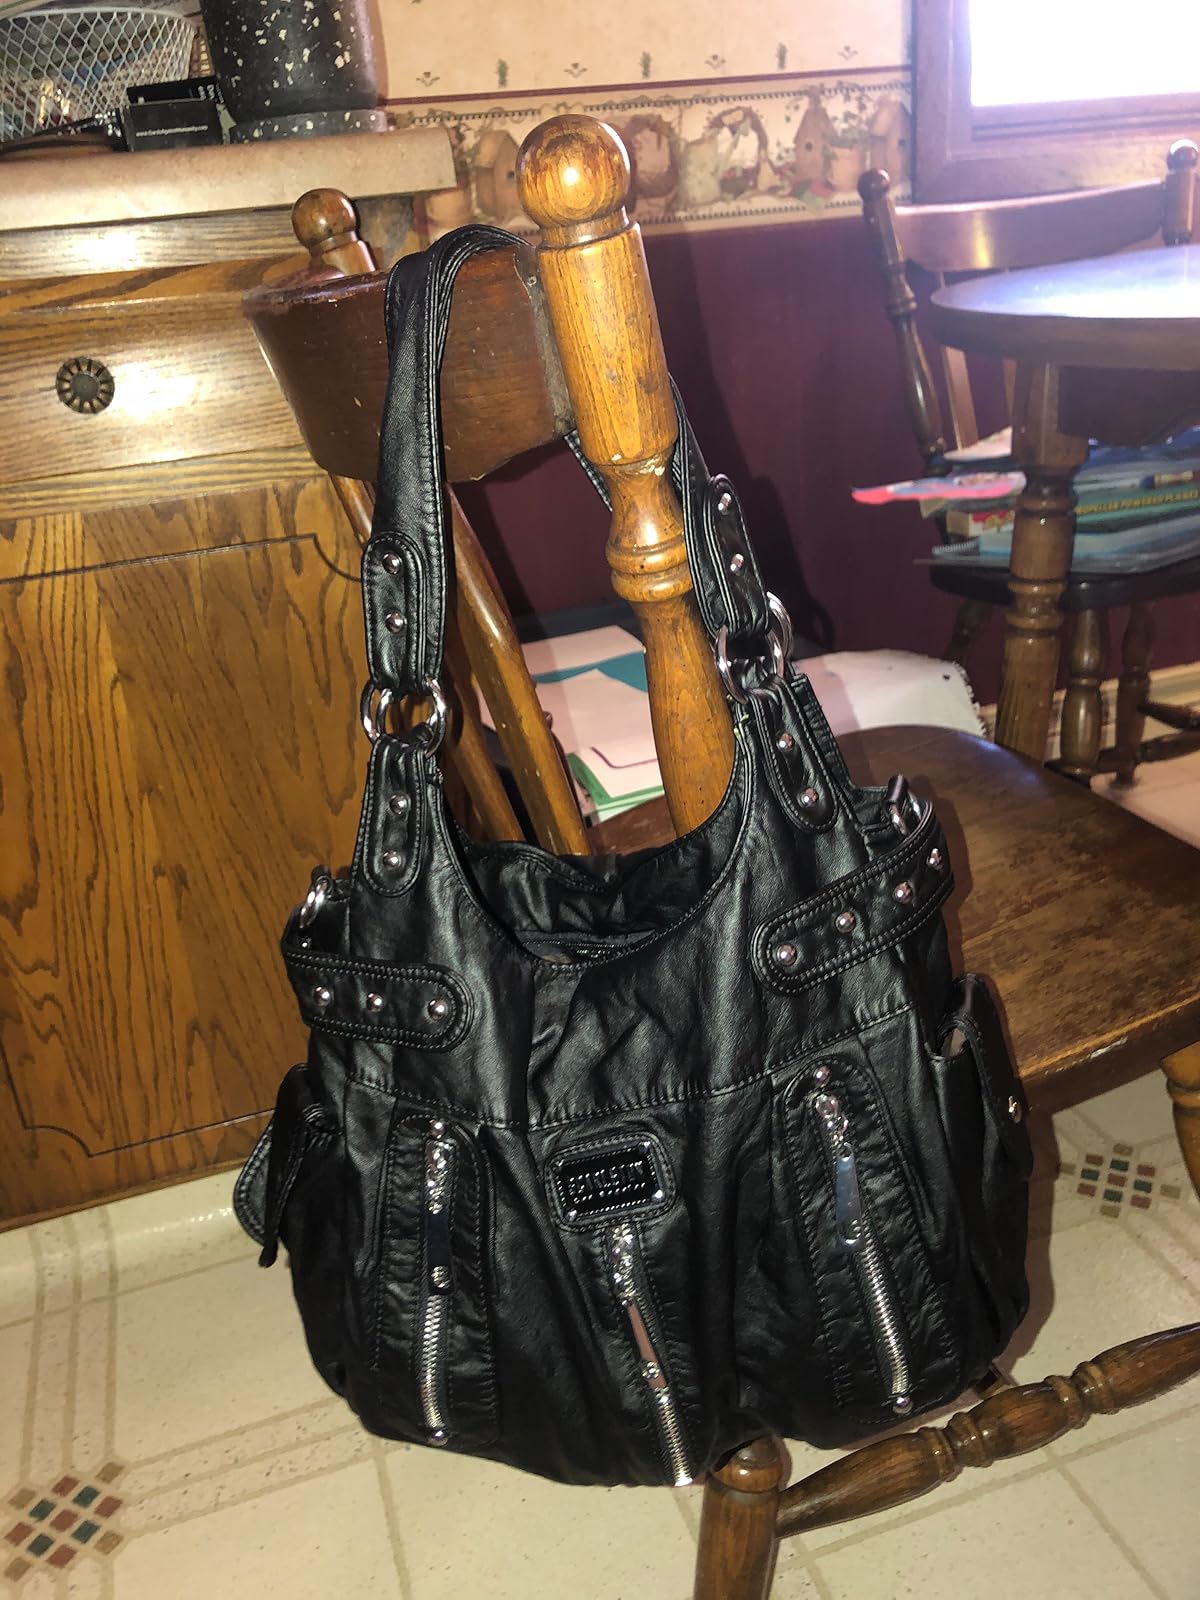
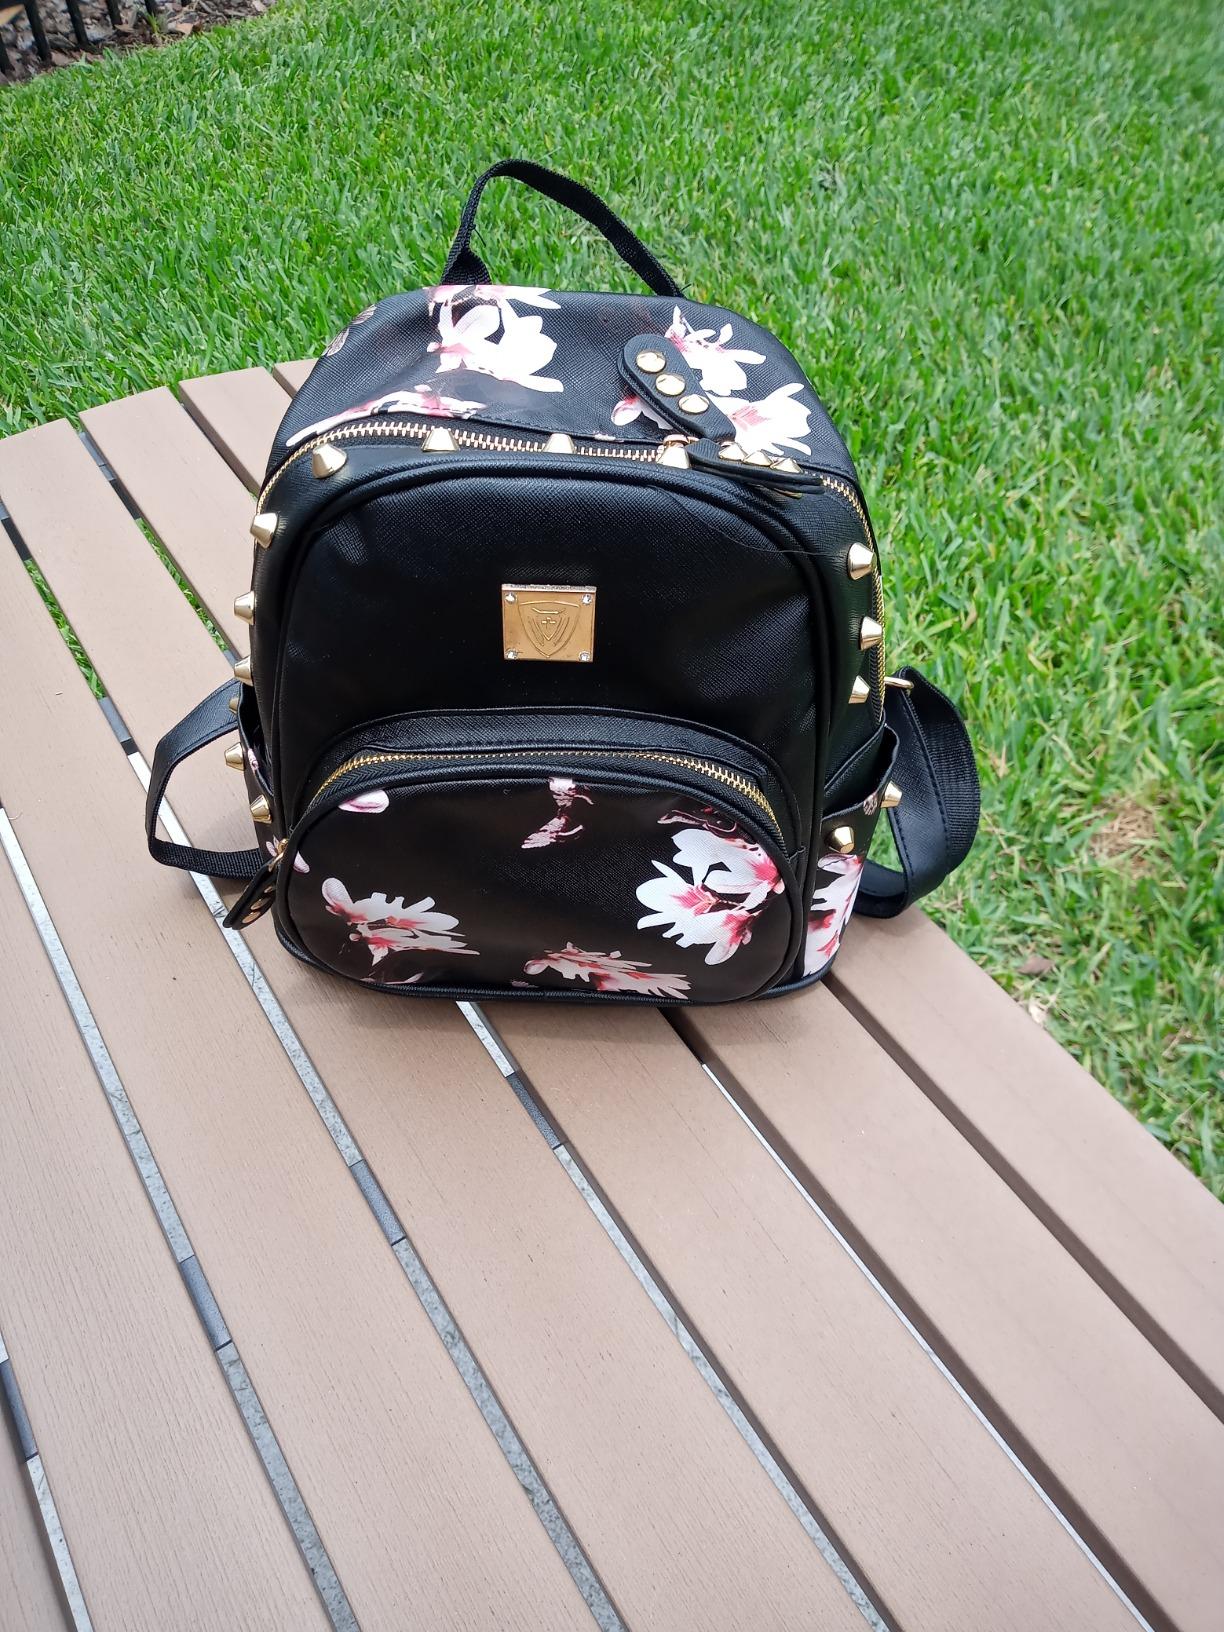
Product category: accessories_handbag
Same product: no